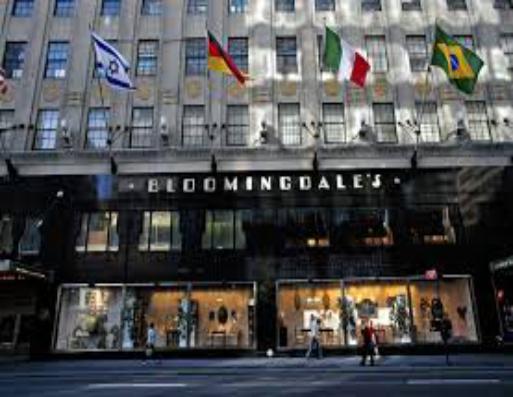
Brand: Bloomingdale's
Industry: Clothes